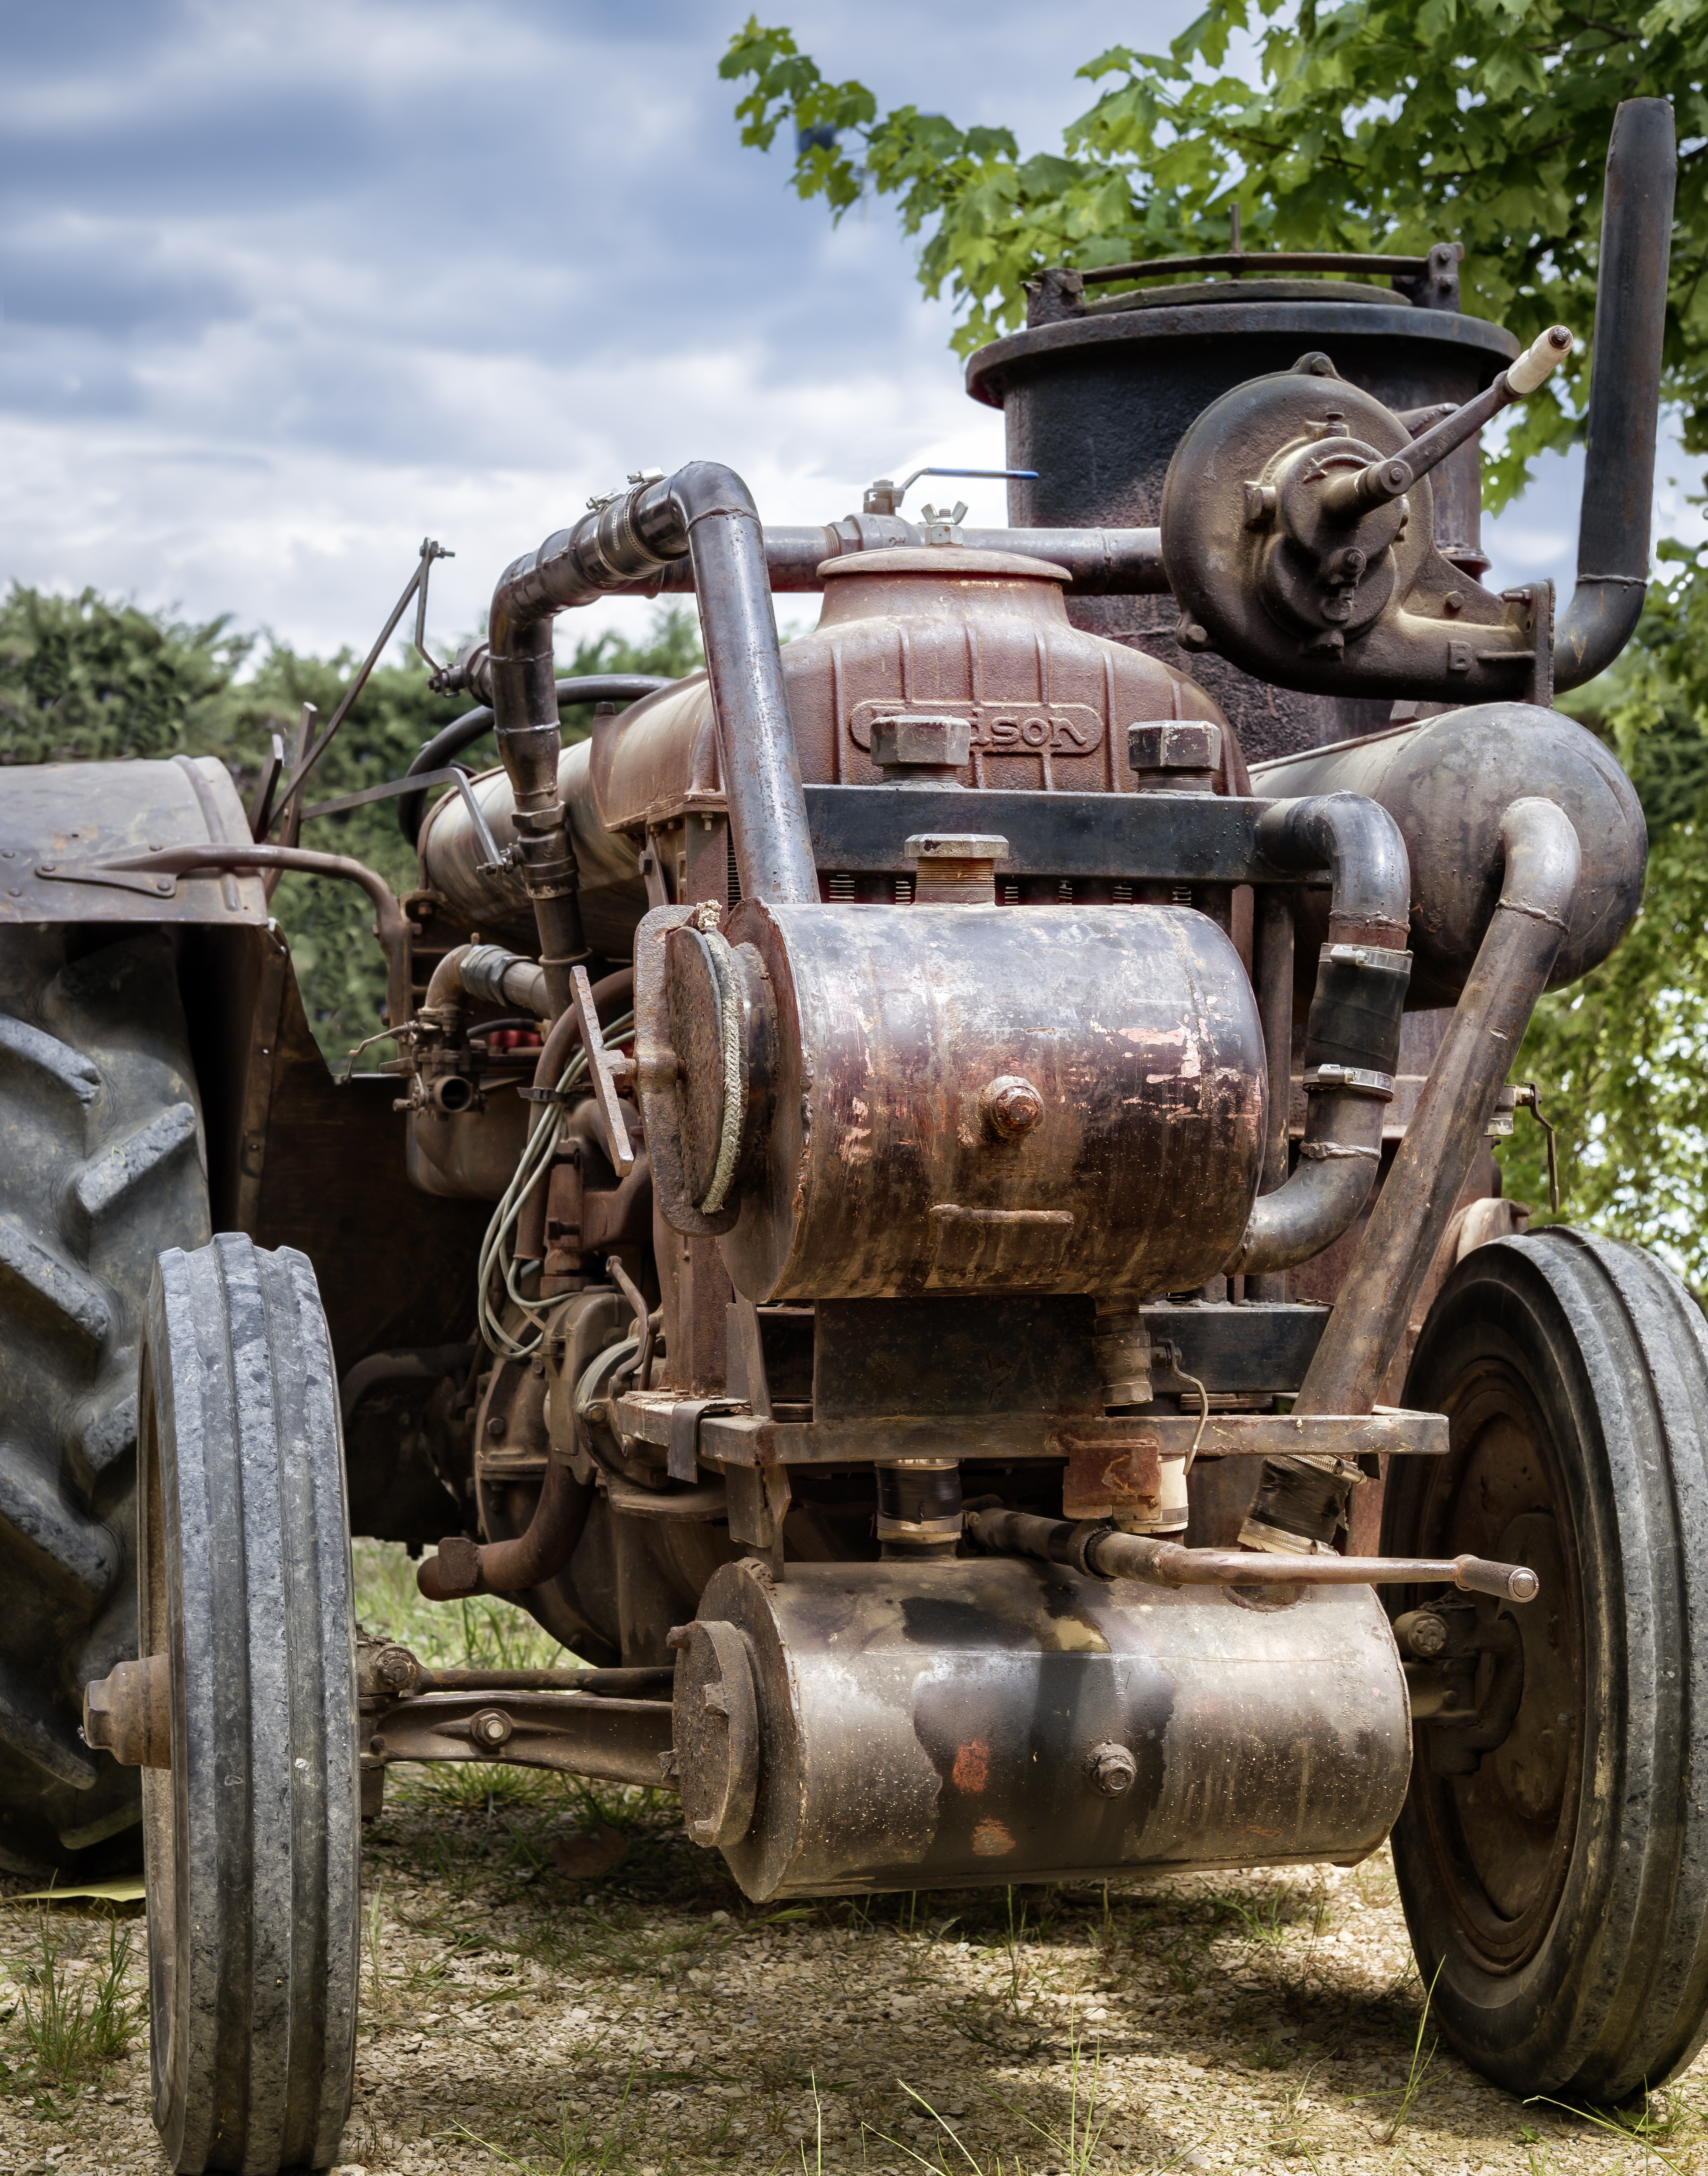
car, tractor, wheel, vehicle, agriculture, engine, steam engine, former, agricultural machine, agricultural machinery, land vehicle, automotive engine part, gasifier